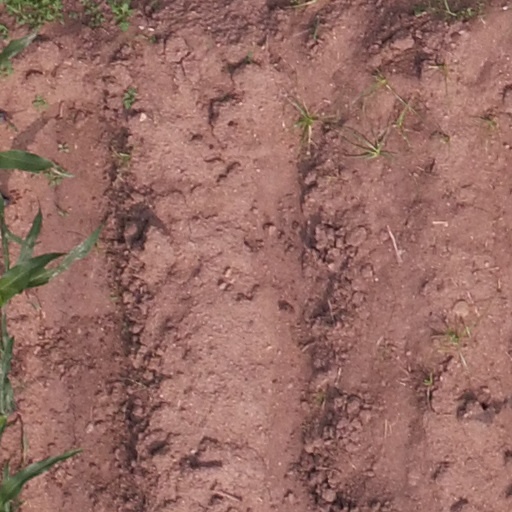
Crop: maize; corn